Paolo Veronese

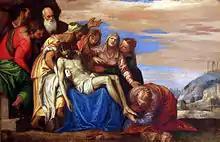
"Deposition of Christ", , Castelvecchio Museum

Veronese took his usual name from his birthplace of Verona, then the largest possession of Venice on the mainland. The census in Verona attests that Veronese was born sometime in 1528 to a stonecutter, or "spezapreda" in the Venetian language, named Gabriele, and his wife Caterina. He was their fifth child. It was common for surnames to be taken from a father's profession, and thus Veronese was known as Paolo Spezapreda. He later changed his name to Paolo Caliari, because his mother was the illegitimate daughter of a nobleman called Antonio Caliari. His earliest known painting is signed "P. Caliari F., "the first known instance in which he used this surname", and after using "Paolo Veronese" for several years in Venice, after about 1575 he resumed signing his paintings as "Paolo Caliari". He was often called "Paolo Veronese" before the last century to distinguish him from another painter from Verona, "Alessandro Veronese", now known as Alessandro Turchi (1578–1649).